Ada Chaseliov

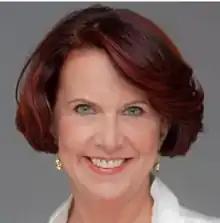

Ada Chaseliov (March 30, 1952 – October 27, 2015) was a Brazilian film, stage, and television actress.